Polycera faeroensis

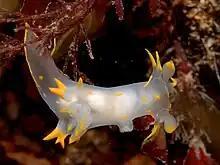
The nudibranch "Polycera faeroensis", Strangford Lough, Co. Down, Northern Ireland.

The body of this nudibranch is translucent white with yellow processes and a yellow line along the ridge of the tail. The oral veil has eight or more yellow projections. The gills and rhinophores are translucent white, tipped with yellow. Alongside the gills the pallial margin is expanded and gives rise to a pair or a series of yellow-tipped projections. Some individuals have yellow spots or lines on the body. The animal may reach 30mm in total length. It is distinguished from "Polycera quadrilineata" in having more than six processes on the oral veil and a more squat body shape.